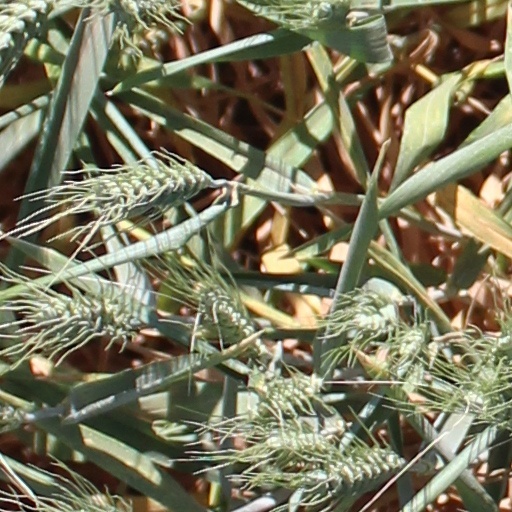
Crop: wheat